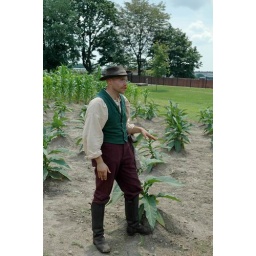
A man out standing in his field